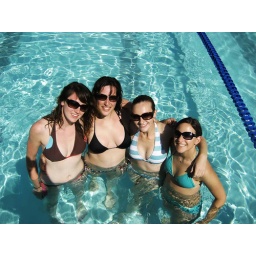
note the red hue in the two east coast girls...so sad.